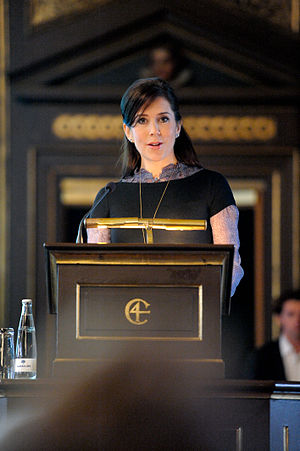
Kronprinsesse Mary / Uddannelse og karriere
Kronprinsesse Mary har en sikker fremtræden ved de offentlige arrangementer hun deltager i. Her ved Kreanord konferencen i 2010 i Børsen.
Hendes Kongelige Højhed Kronprinsesse Mary er i sin egenskab af sit ægteskab med Kronprins Frederik Danmarks kronprinsesse og forventes således at blive landets næste dronning. Kronprinsesse Mary er ridder af Elefantordenen.